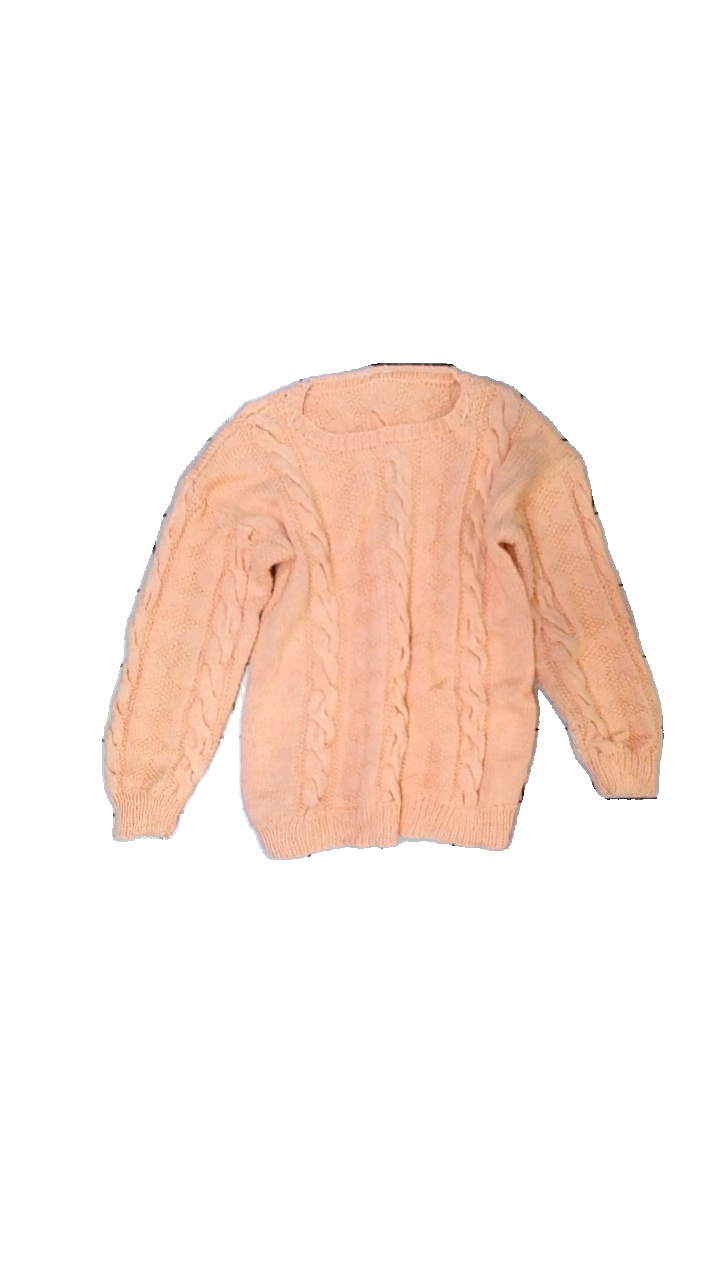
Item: Sweater (Ladies)
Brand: Missing
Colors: Pink
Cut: Regular, C-collar
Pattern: Embroidered
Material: unable to scan, no tag
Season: All
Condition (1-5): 3
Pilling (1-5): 4
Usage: Export
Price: <50